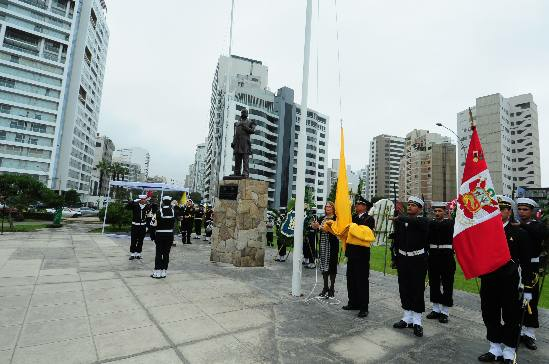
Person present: No